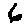
Label: 6